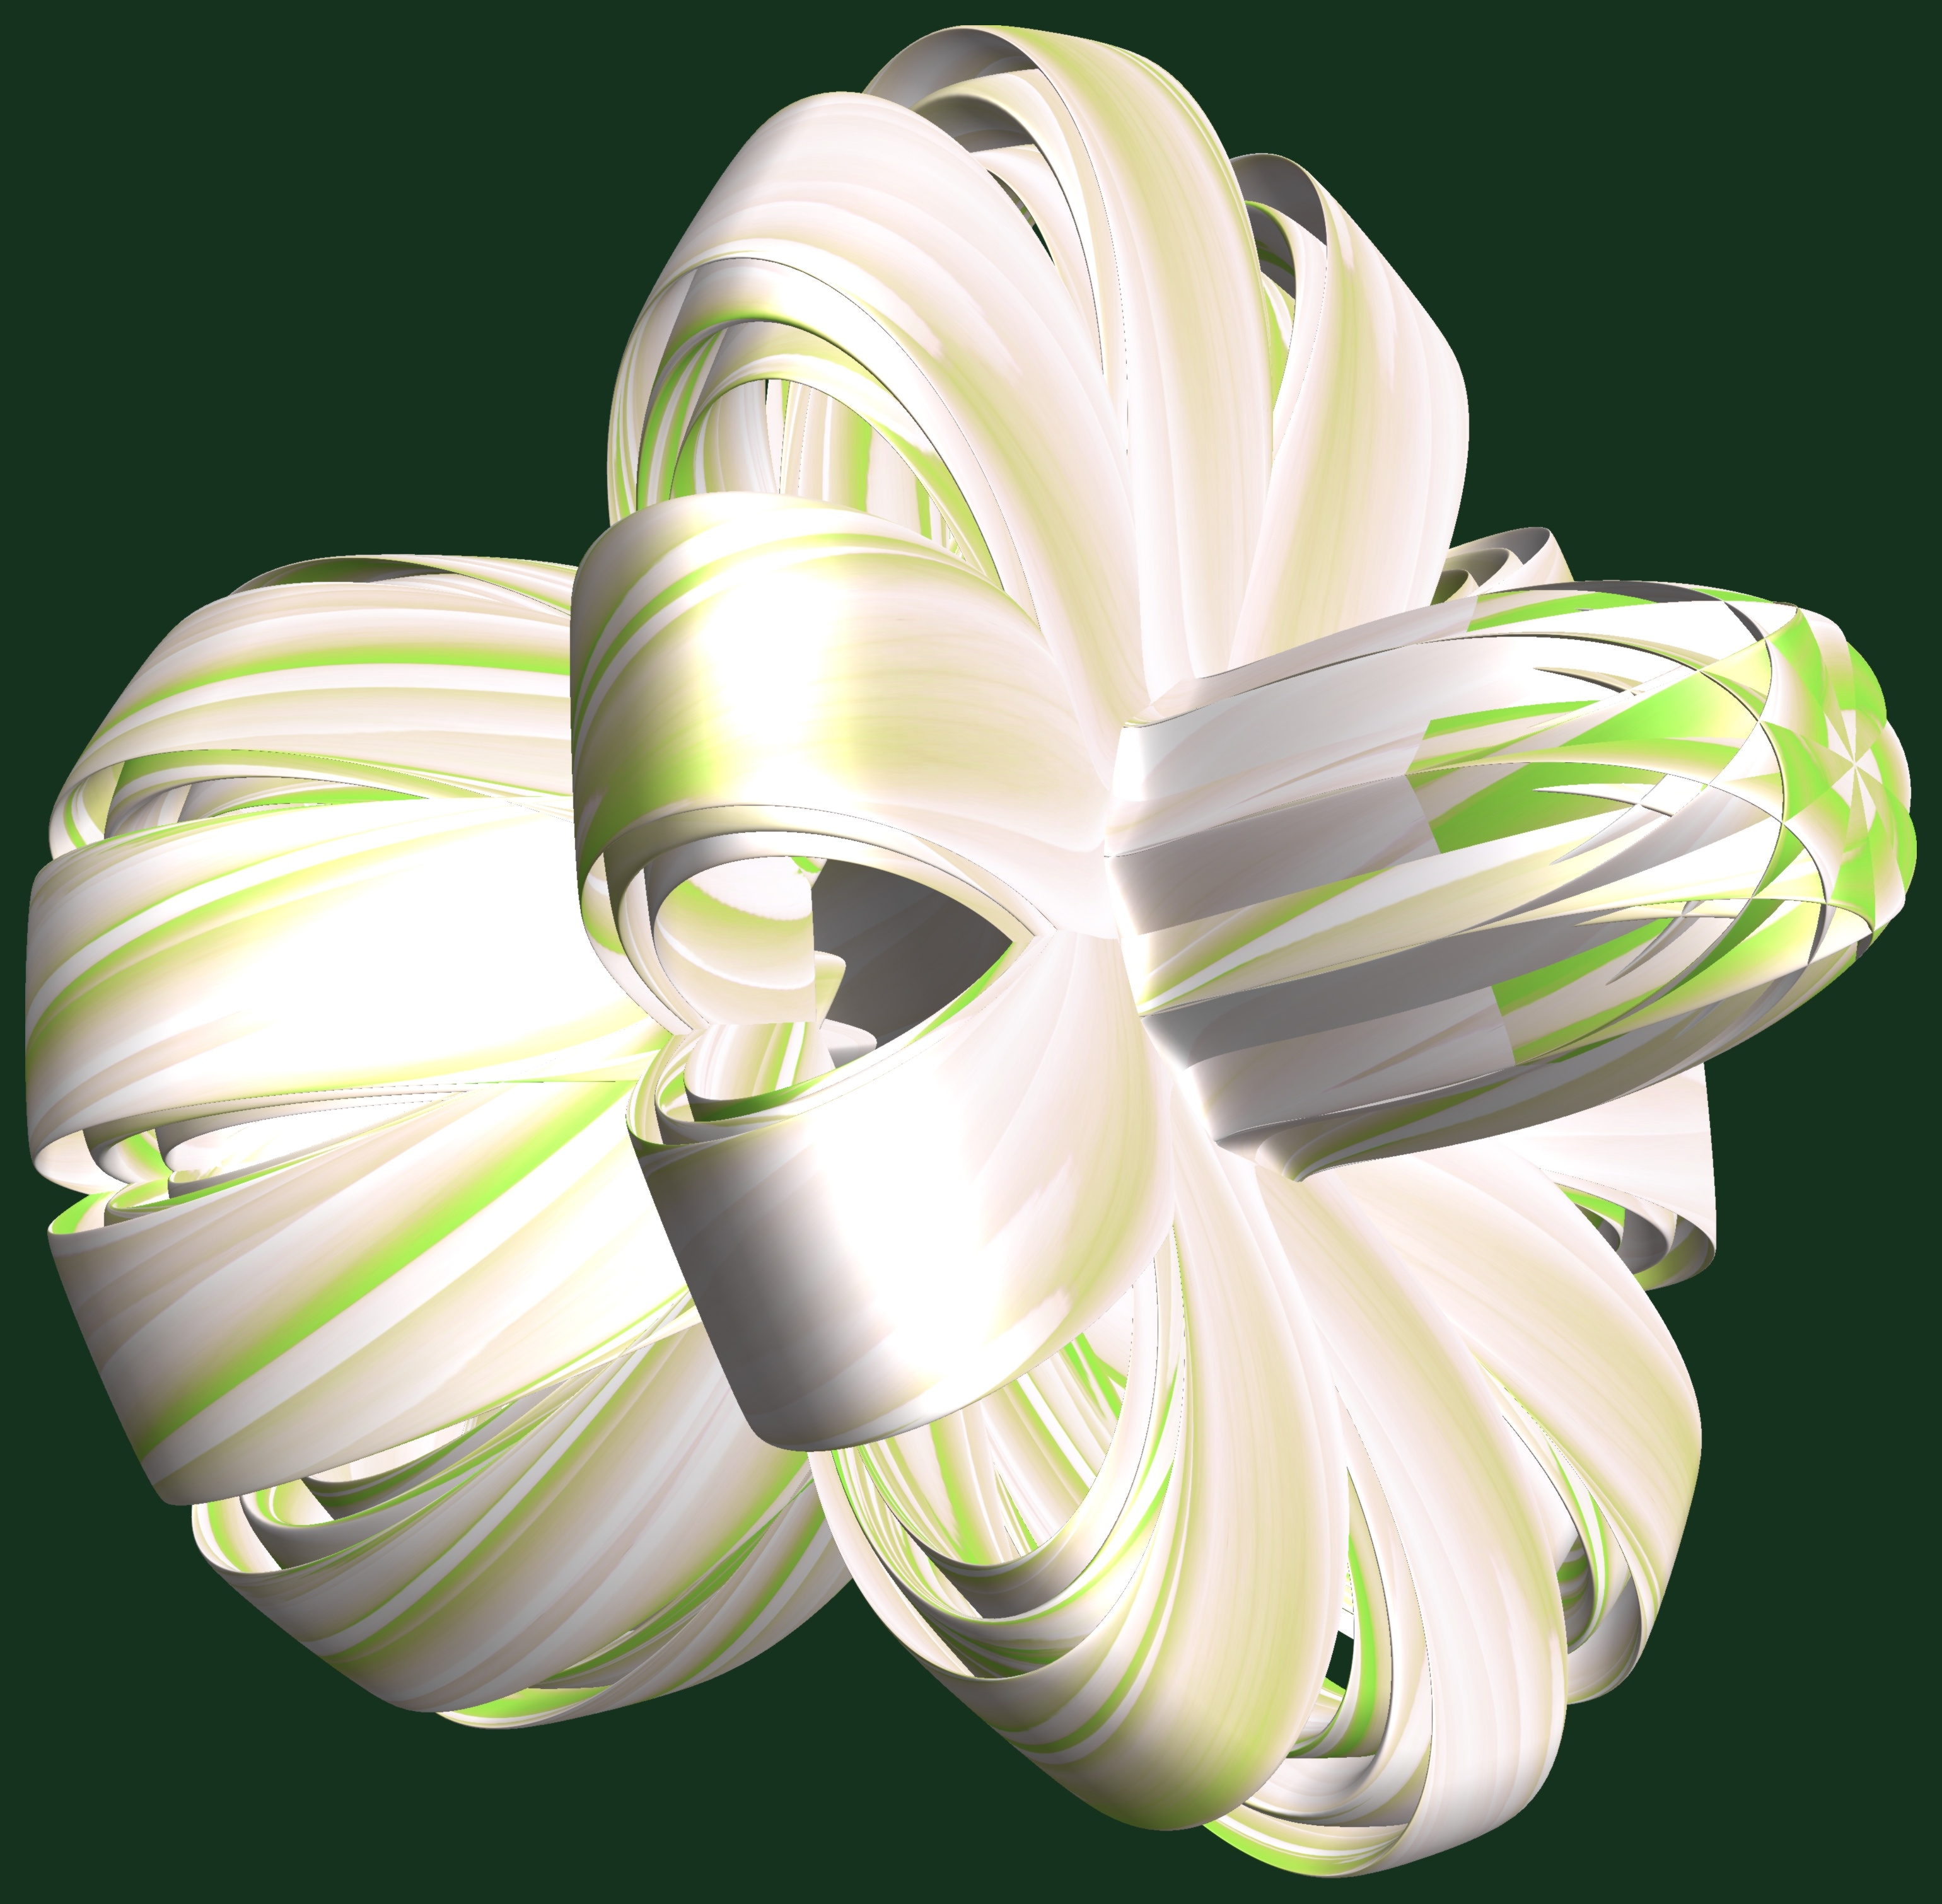
structure, texture, flower, petal, pattern, green, lighting, illustration, design, symmetry, 3d, graphic, lily, torus, mathematica, cg, parametricplot3d, code, program, algorithm, abstruct, mapping, aircraft engine